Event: Nepal Earthquake
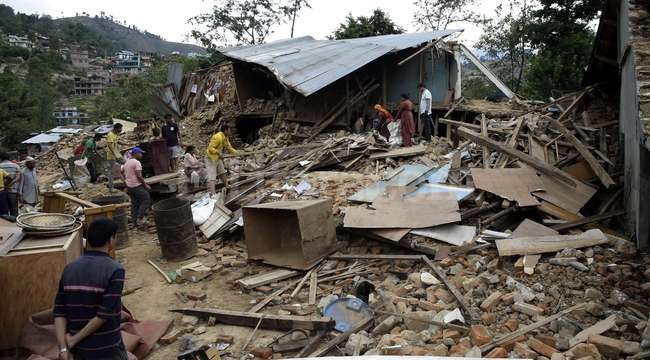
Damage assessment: damage